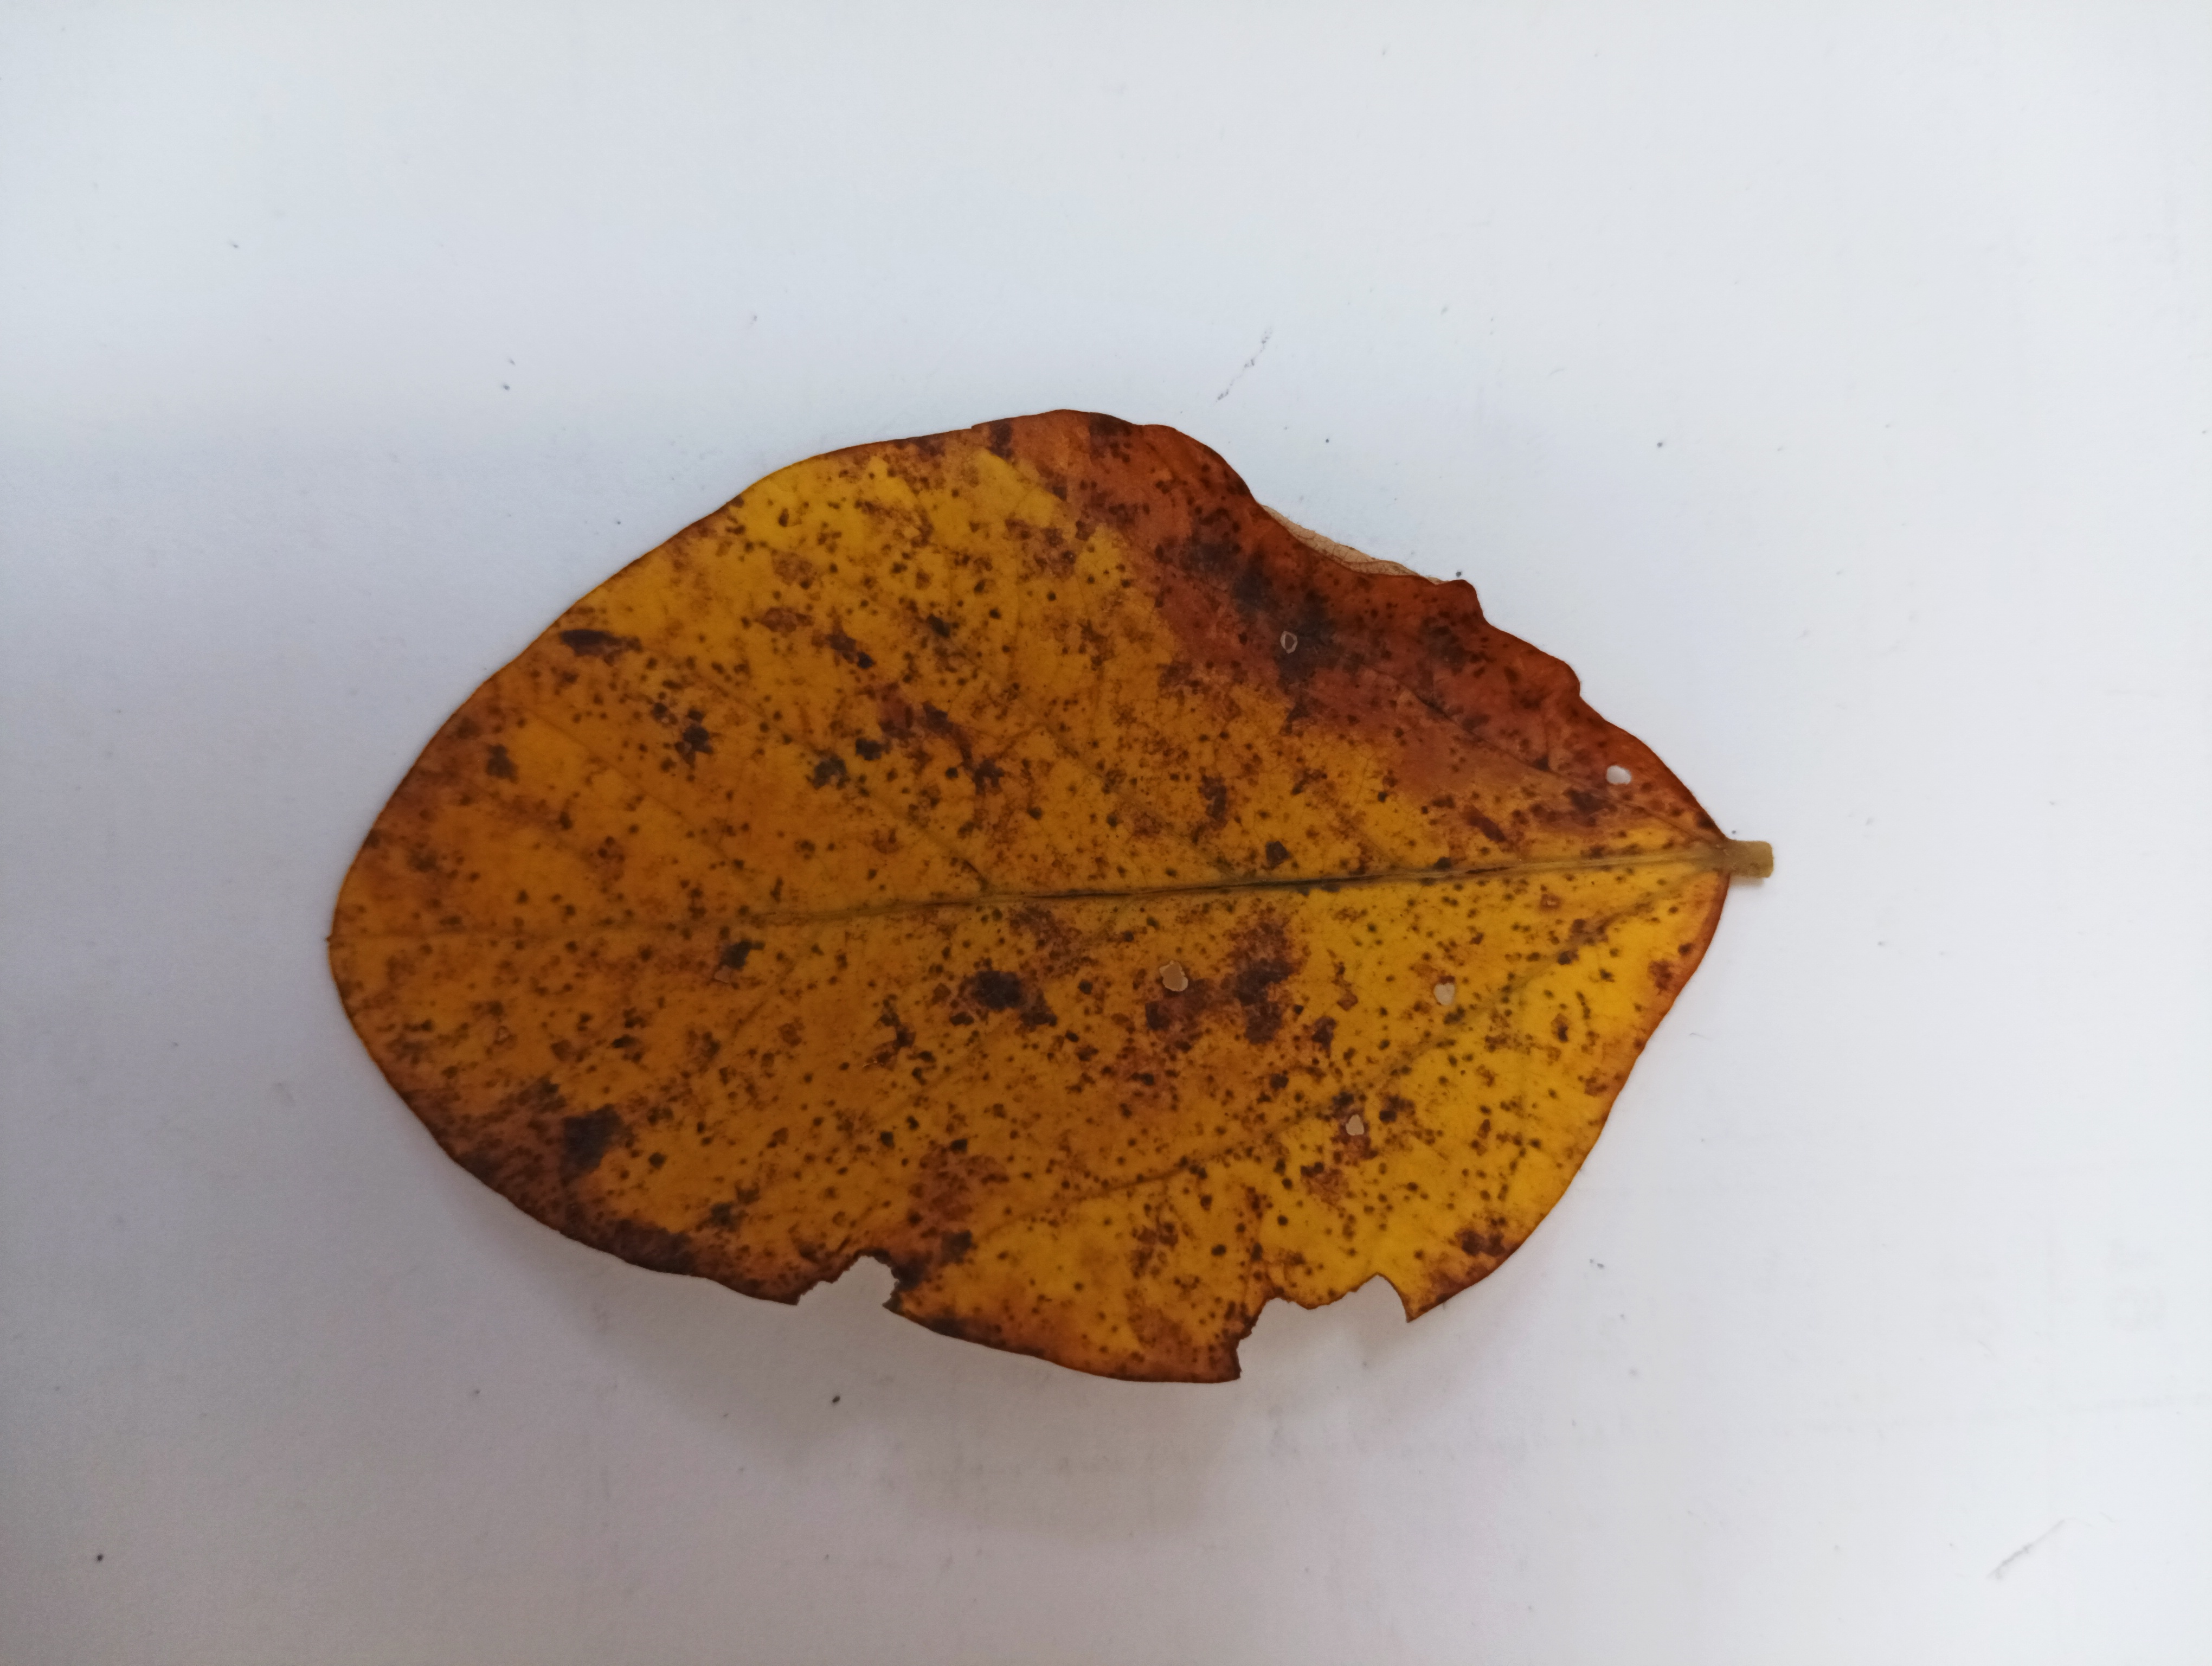
Label: Septoria_Brown_Spot